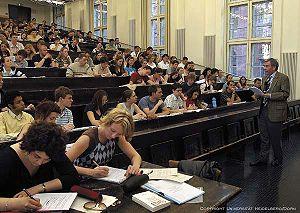
L'université de Heidelberg, située à Heidelberg, en Bade-Wurtemberg, est la plus ancienne université allemande. Elle est membre du groupe de Coïmbre et sa stratégie « Heidelberg: Realising the Potential of a Comprehensive University » a été retenue en 2007 par le programme d'initiative d'excellence allemande.